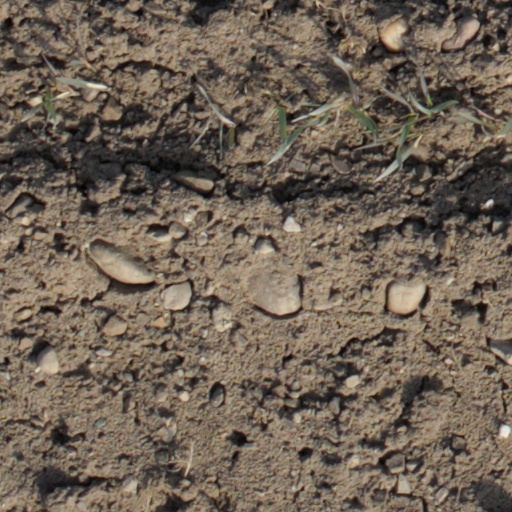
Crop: wheat